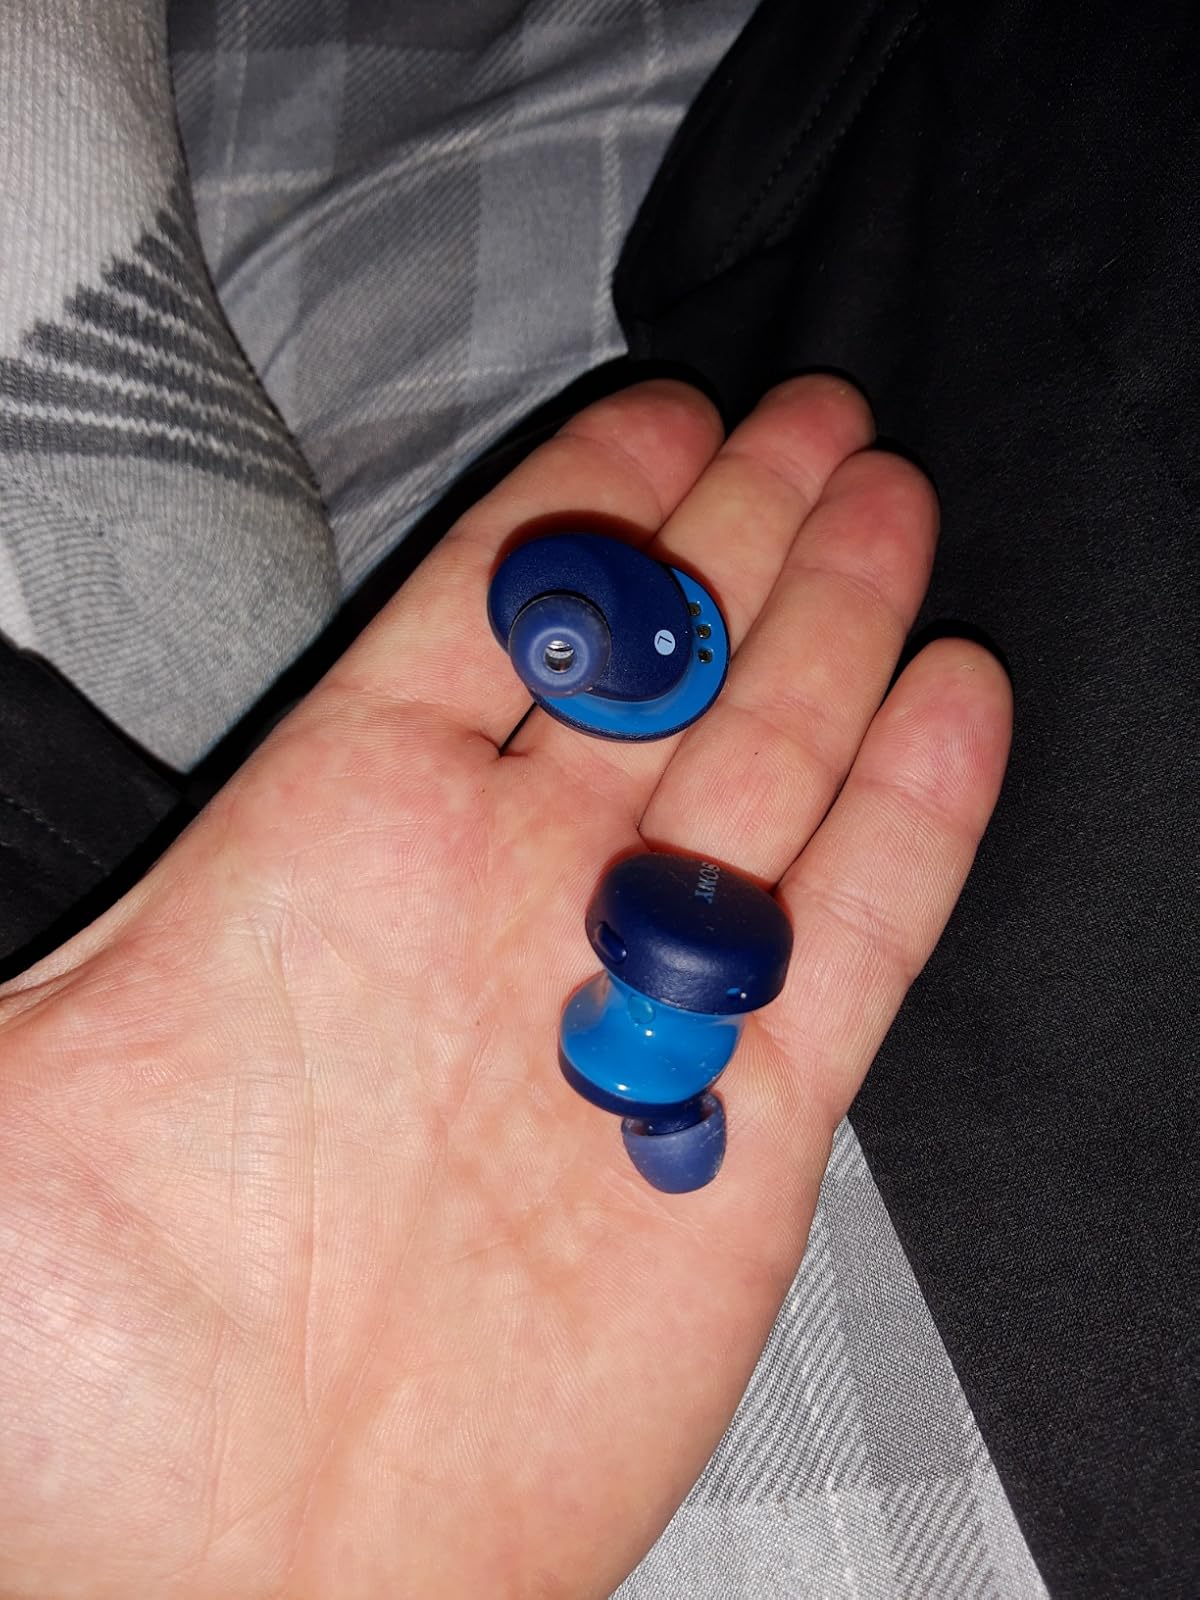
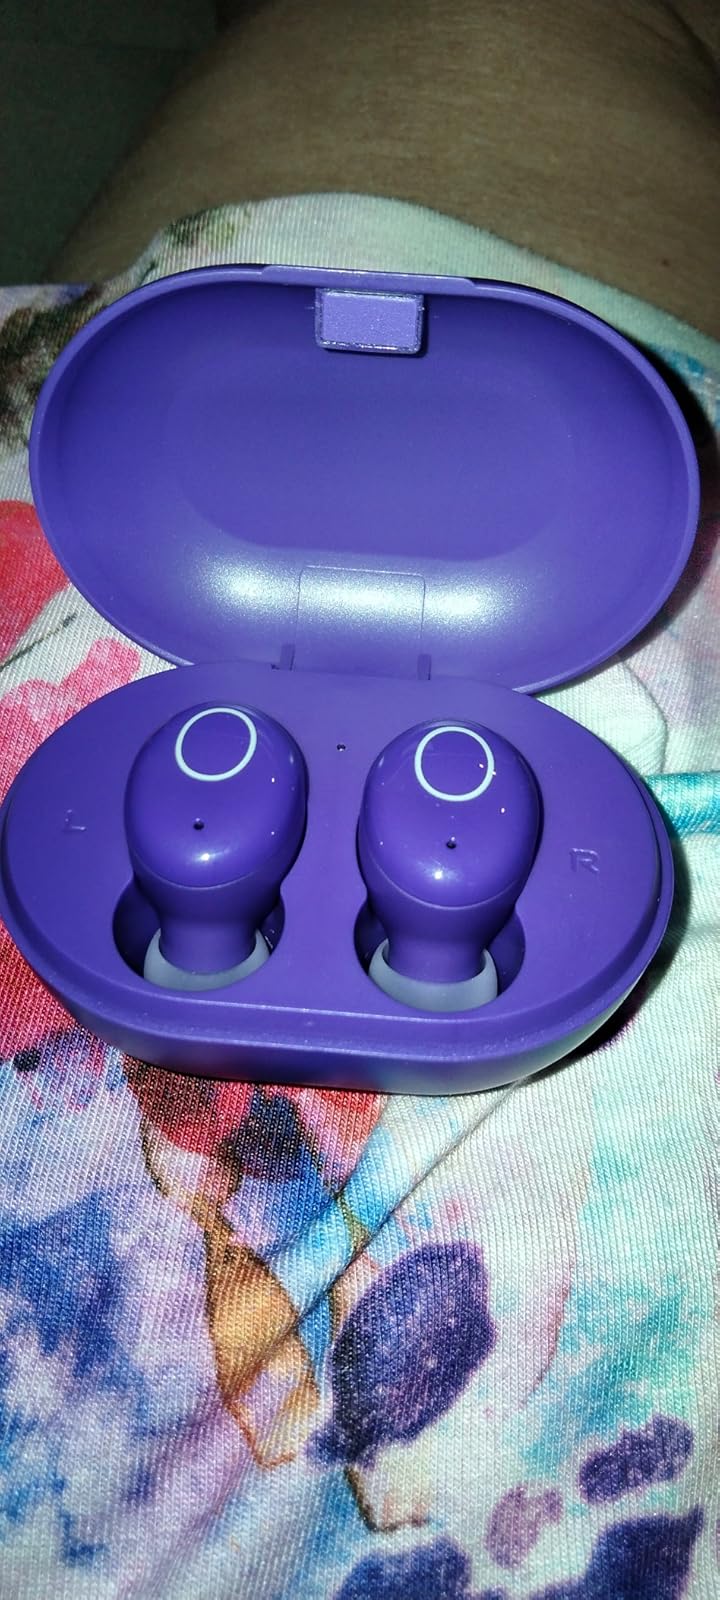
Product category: earbuds
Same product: no